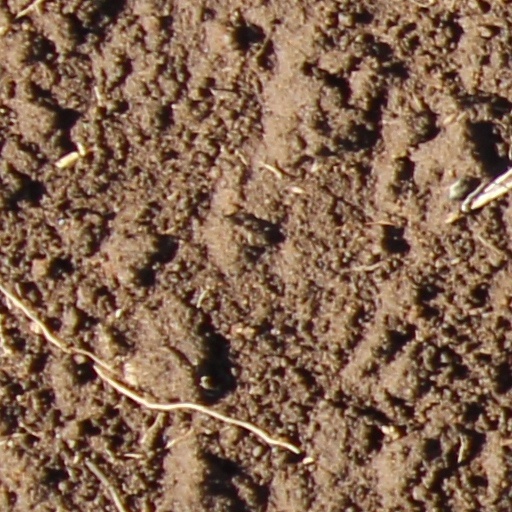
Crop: wheat